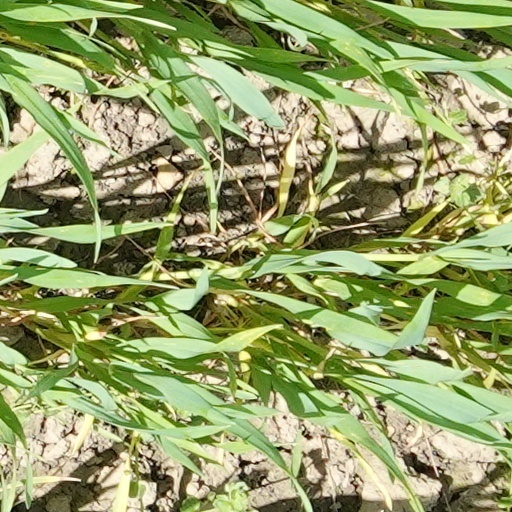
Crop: wheat